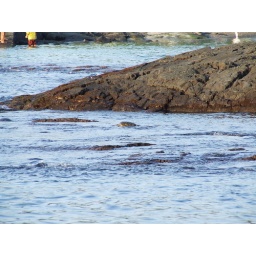
Green sea turtle in water looks like a rock